Klin-Yar

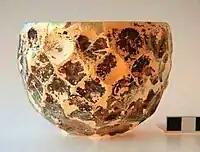
Iranian glass vessel from Alanic grave 360 at Klin-Yar (photo I. Kozhevnikov; scale: cm)

The richest Late Sarmatian and Early Alanic graves of the 4th – late 7th centuries AD are concentrated in an ‘elite plot’ in cemetery III on the southern slope. This is seen by the excavators as reflecting the rise to power of one or two families, perhaps even the beginnings of an Alanic nobility. The number of undisturbed rich graves of this period is unusual for the North Caucasus. The man and woman buried in Grave 360 (mid-7th century AD) must have belonged to the top of the Alanic social hierarchy in the North Caucasus. A significant proportion of the individuals buried in the ‘elite plot’ had artificial skull deformation which is often interpreted as a sign of high social status.